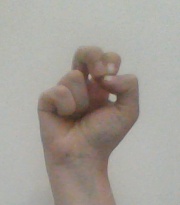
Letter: gaaf